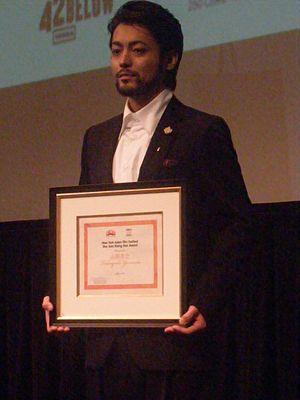
Takayuki Yamada, né le 20 octobre 1983, à Satsumasendai, dans la préfecture de Kagoshima, est un acteur et chanteur japonais.